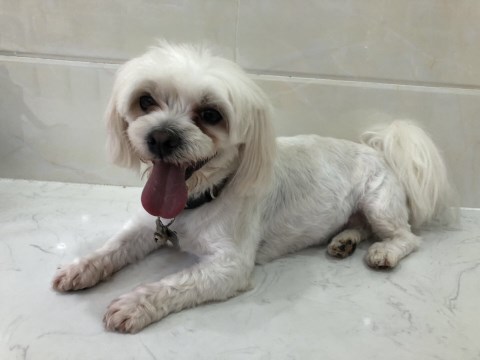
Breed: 361-n000123-Shih_Tzu